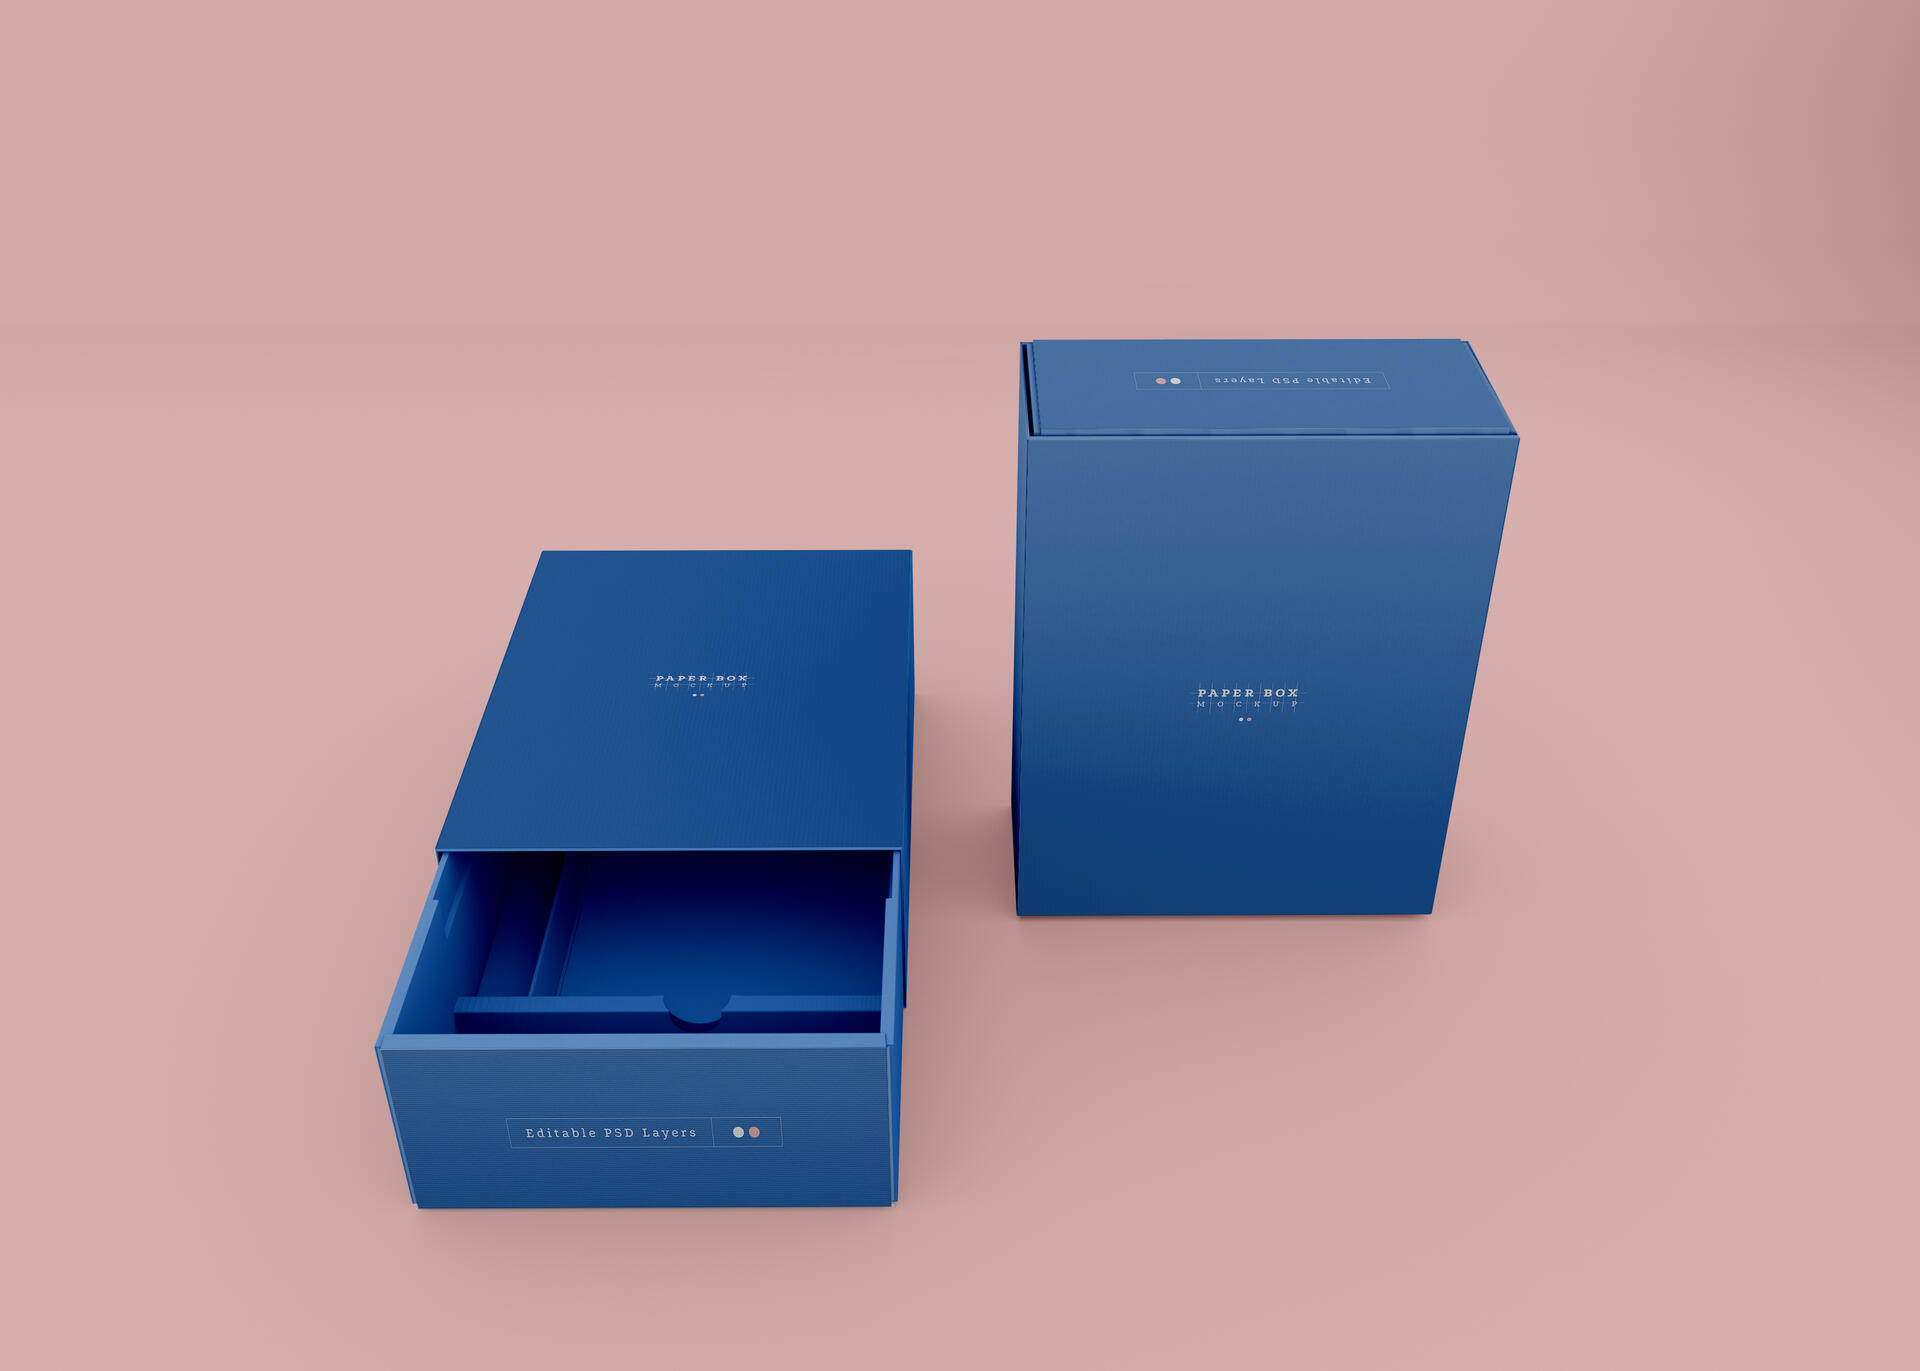
box, rectangle, packaging and labeling, carton, office supplies, gadget, font, electric blue, paper product, magenta, brand, logo, plastic, fashion accessory, metal, multimedia, Packing materials, communication device